William K. Nakamura

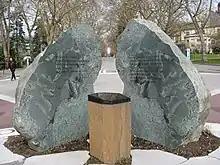
Medal of Honor memorial at the University of Washington

At the University of Washington in February 2006, a resolution recommending a memorial be erected to honor fighter ace and alumnus Pappy Boyington for his service during World War II was raised and defeated during a meeting of the student senate. Some people did not believe the resolution's sponsor had fully addressed the financial and logistical problems of installing a memorial, and some were questioning the widely held assumption that all warriors and acts of war are automatically worthy of memorialization.